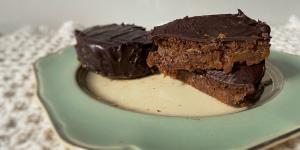
alfajores de chocolinas